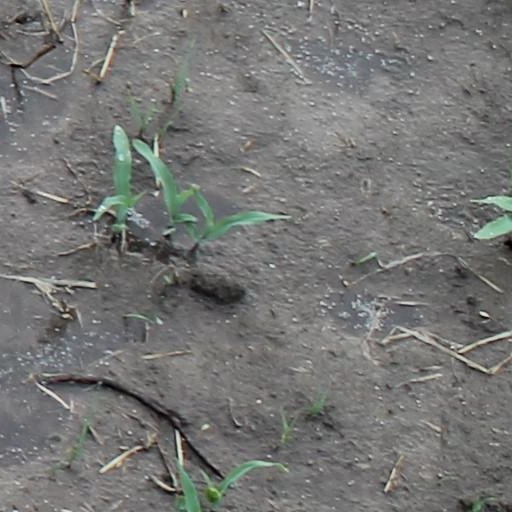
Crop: maize; corn